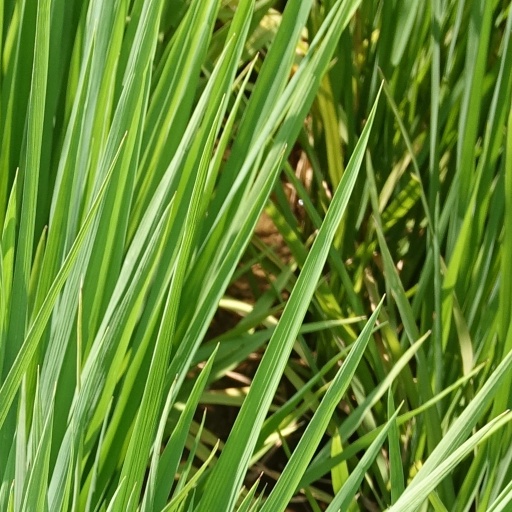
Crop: rice